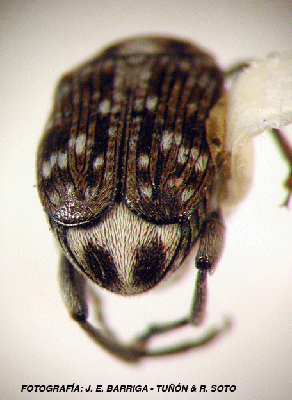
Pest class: pea_weevil